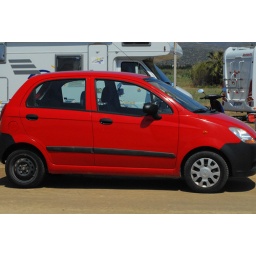
My little red car in Paros